Economy of Ghana

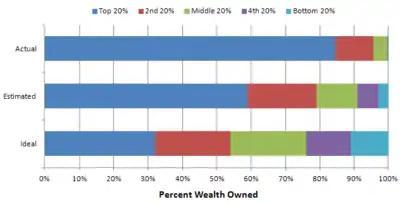
The distribution of wealth ownership in Ghanaian society in 2013. A majority of wealth is held by 20% of the population.

The Ministry of Tourism has placed great emphasis upon further tourism support and development. Tourism contributed to 4.9% of GDP in 2009, attracting around 500,000 visitors. Tourist destinations include Ghana's many castles and forts, national parks, beaches, nature reserves, landscapes and World Heritage buildings and sites.